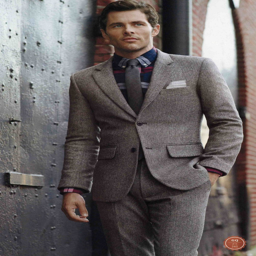
i 'm a sucker for a suit ... & actor .